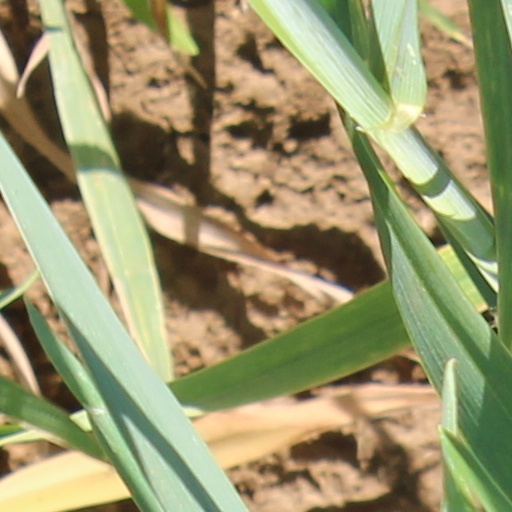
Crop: wheat